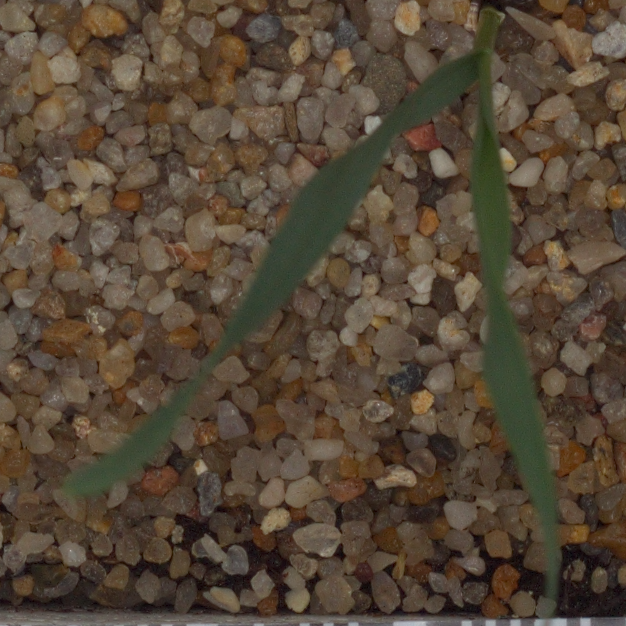
Label: common_wheat